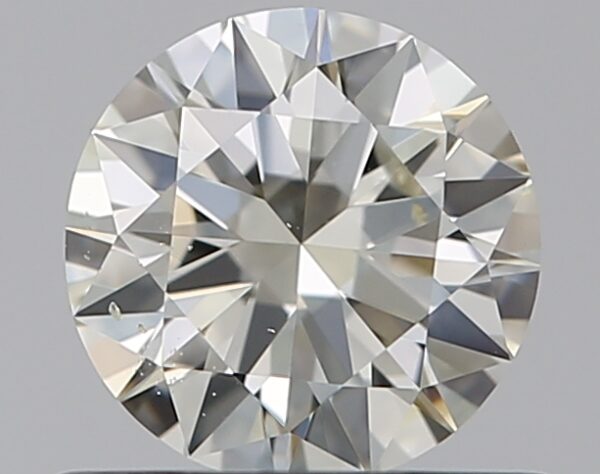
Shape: round
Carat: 0.5
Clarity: SI1
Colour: K
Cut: EX
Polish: EX
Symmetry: EX
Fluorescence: M
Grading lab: GIA
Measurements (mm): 5.13 x 5.16 x 3.09